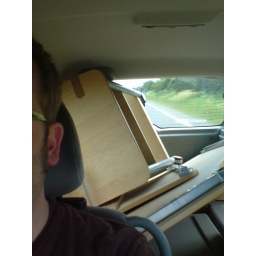
With the desk in the back of the car, I'm off to the new office